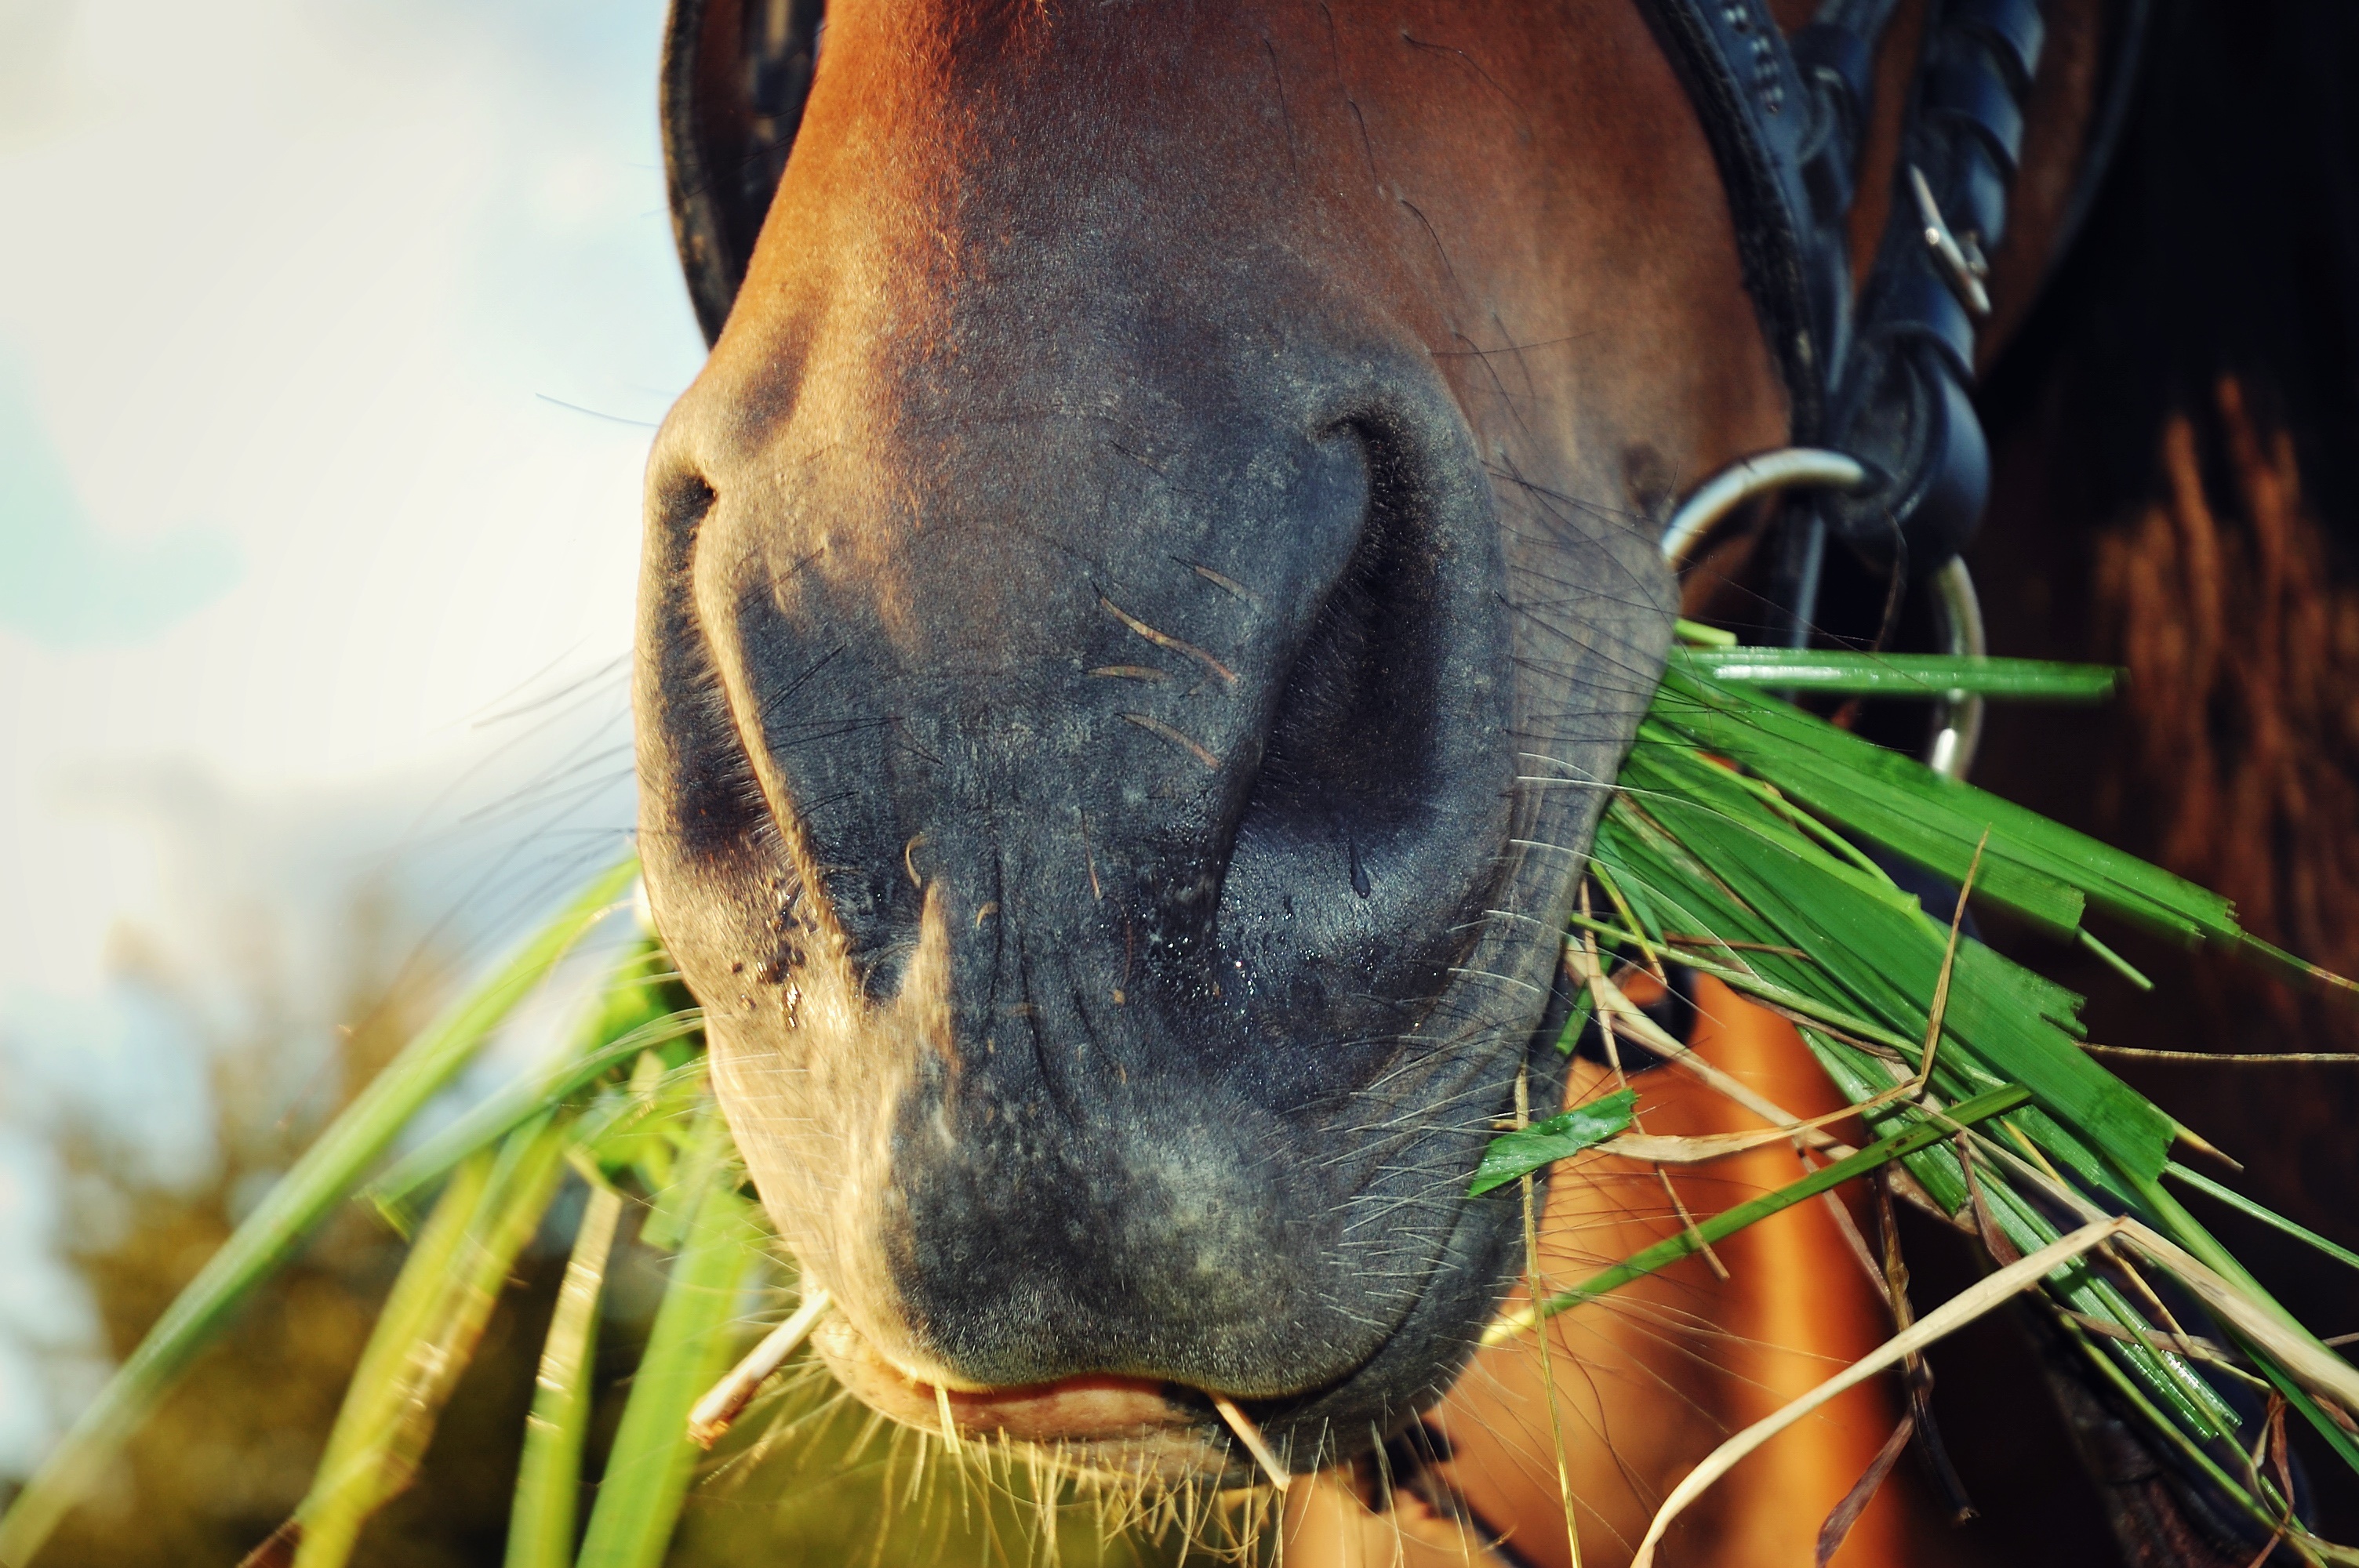
grass, wildlife, horse, mammal, mane, fauna, close up, nose, head, vertebrate, cattle like mammal, horse like mammal